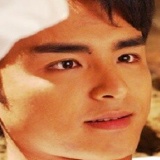
diễn viên Minh Đạo